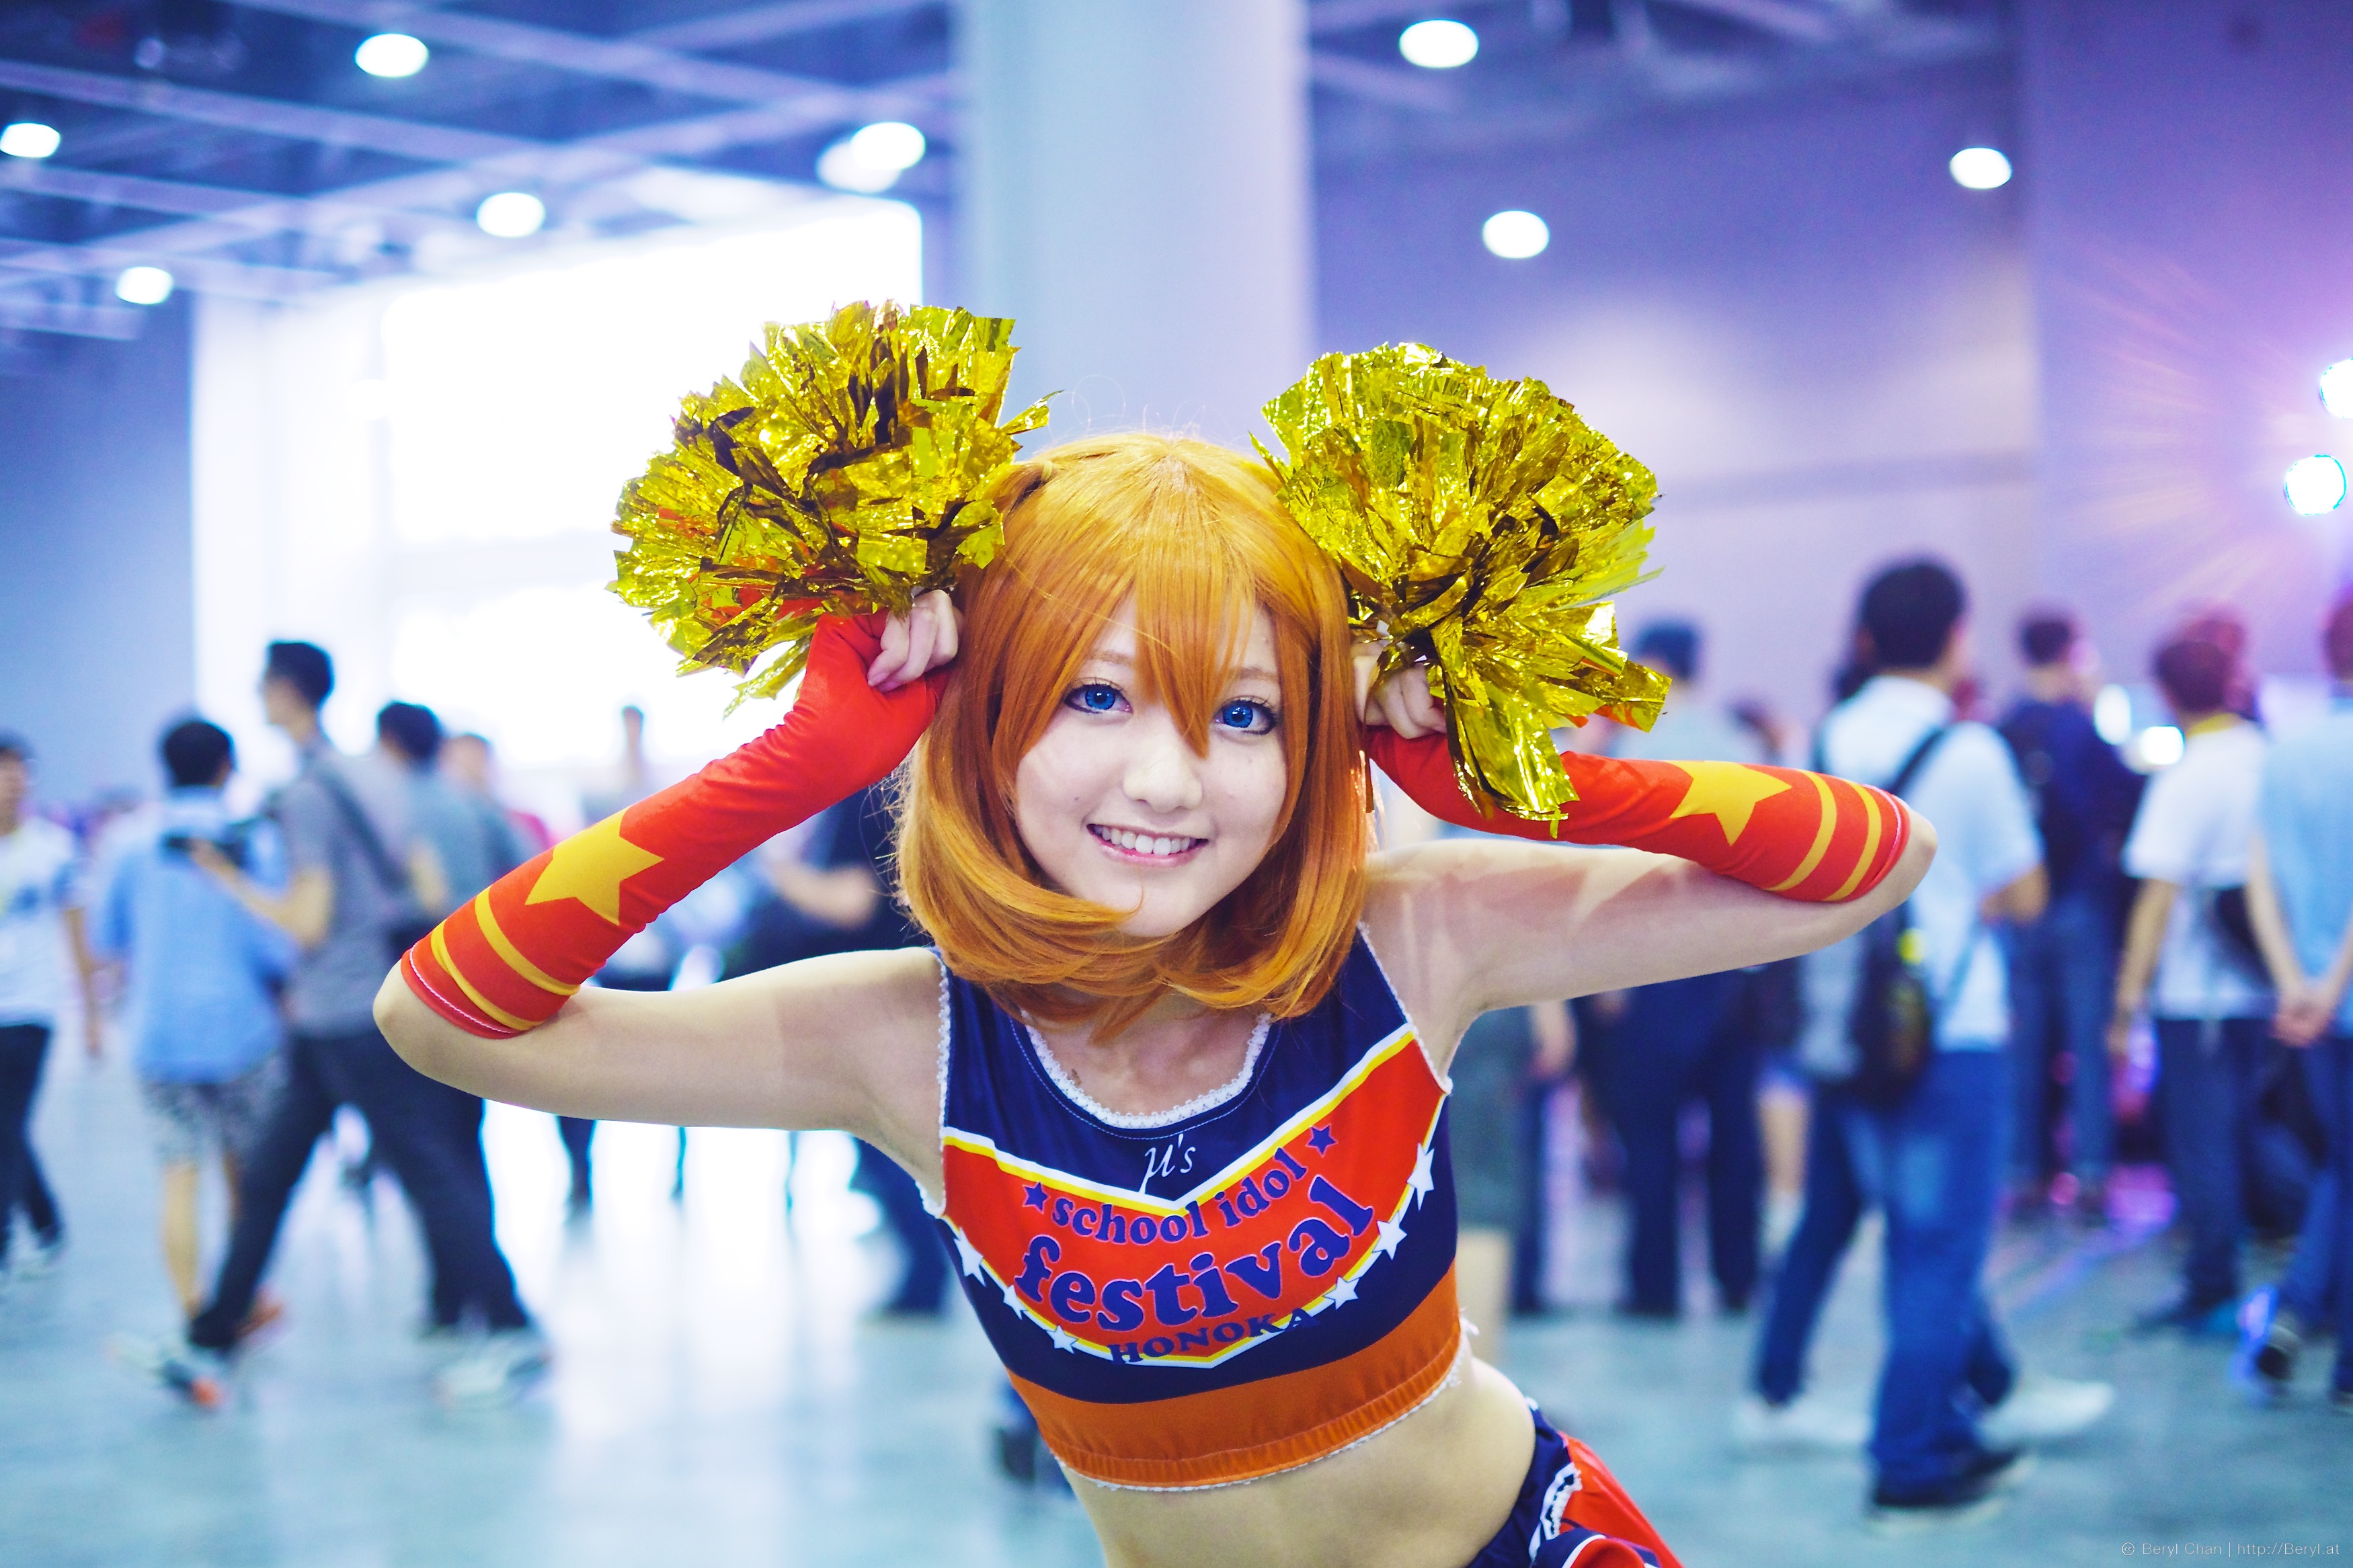
cold, bokeh, blur, girl, cute, fujifilm, portrait, colourful, clothing, face, cosplay, 35mm, canton, soft, event, costume, china, anime, comiccon, mirrorless, finetuning, xe1, convention, musical theatre